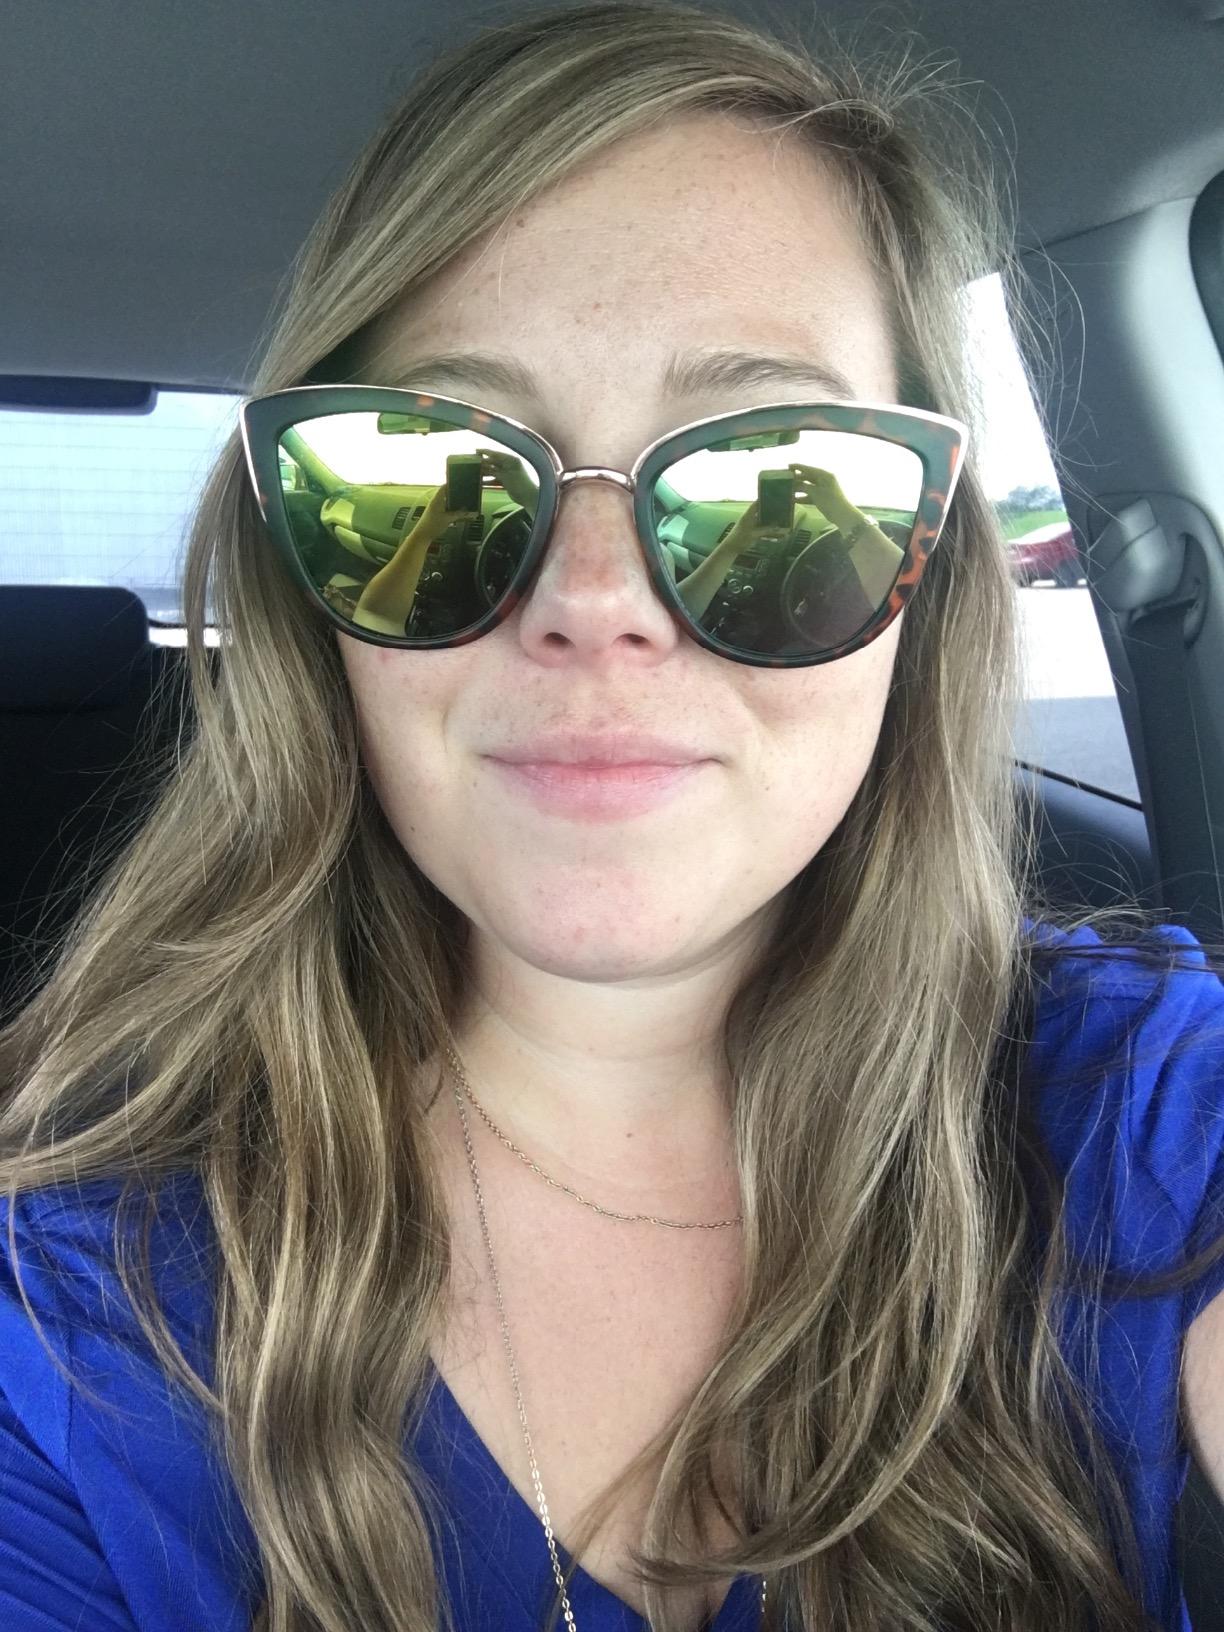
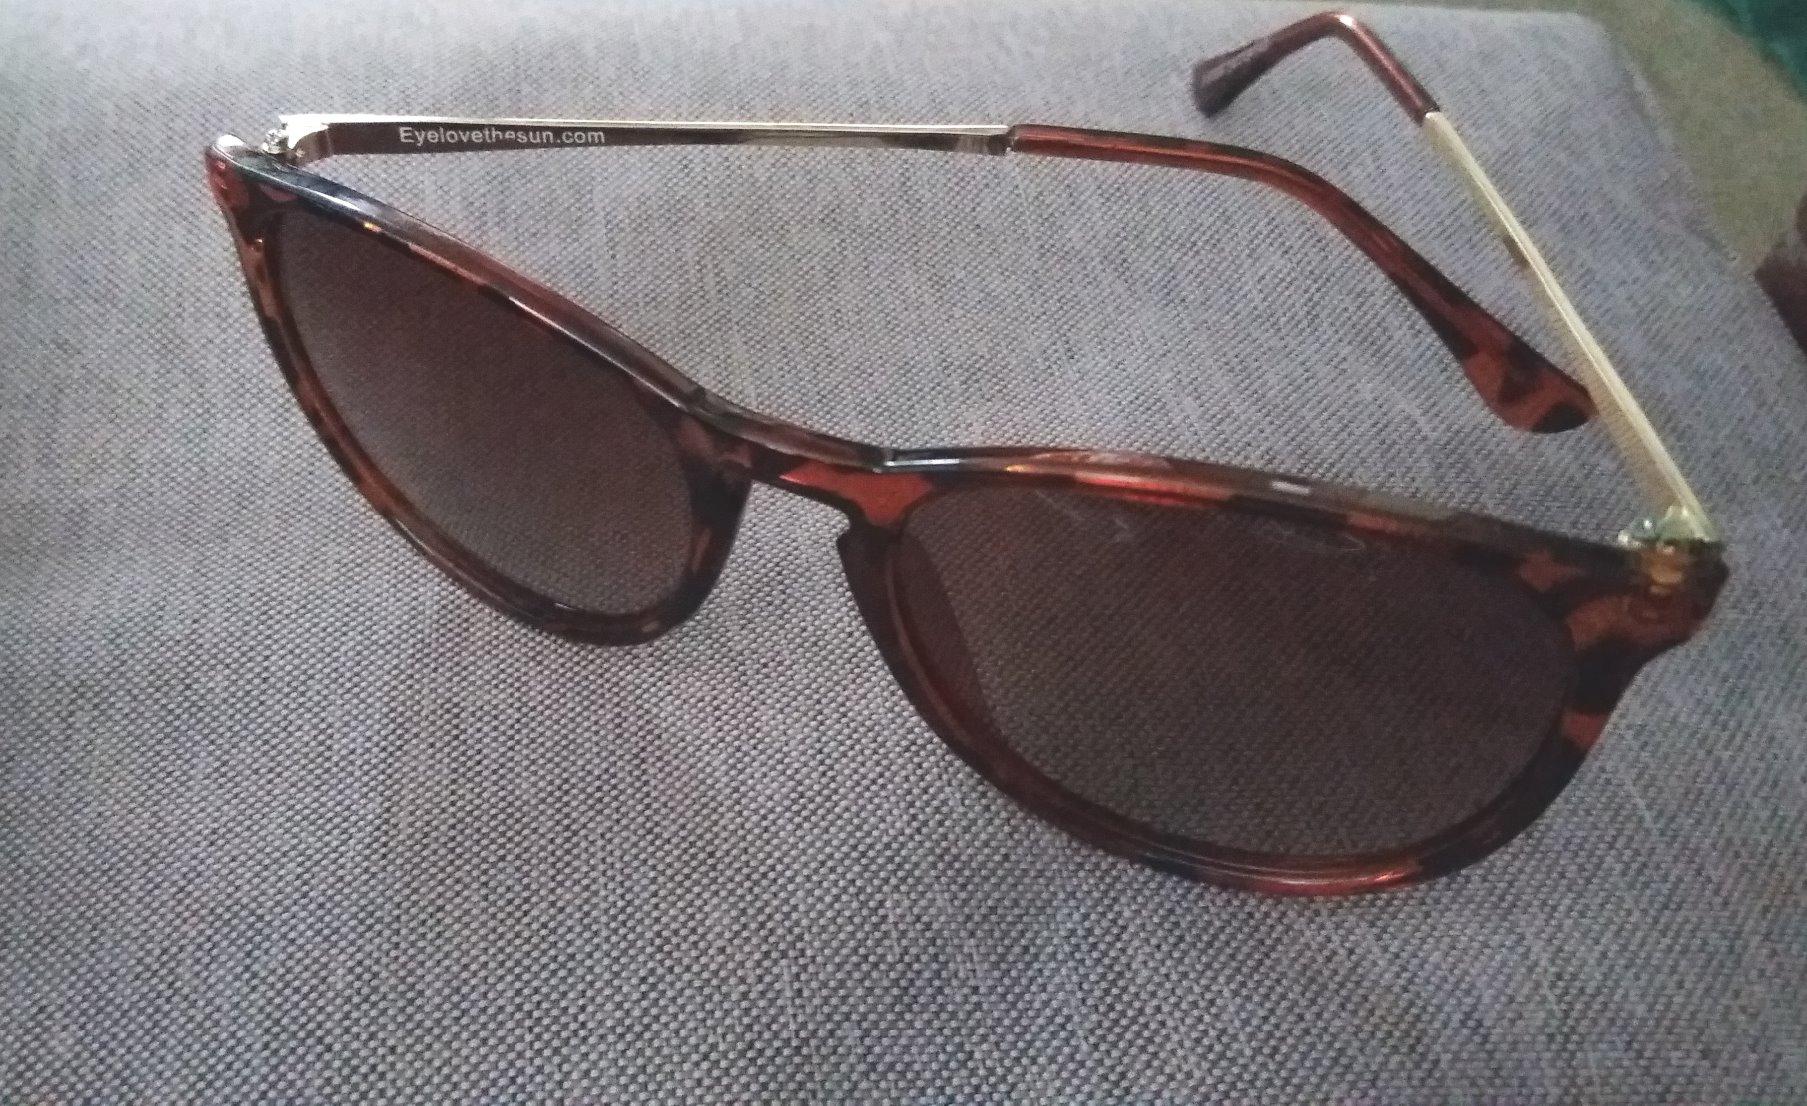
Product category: accessories_sunglasses
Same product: no